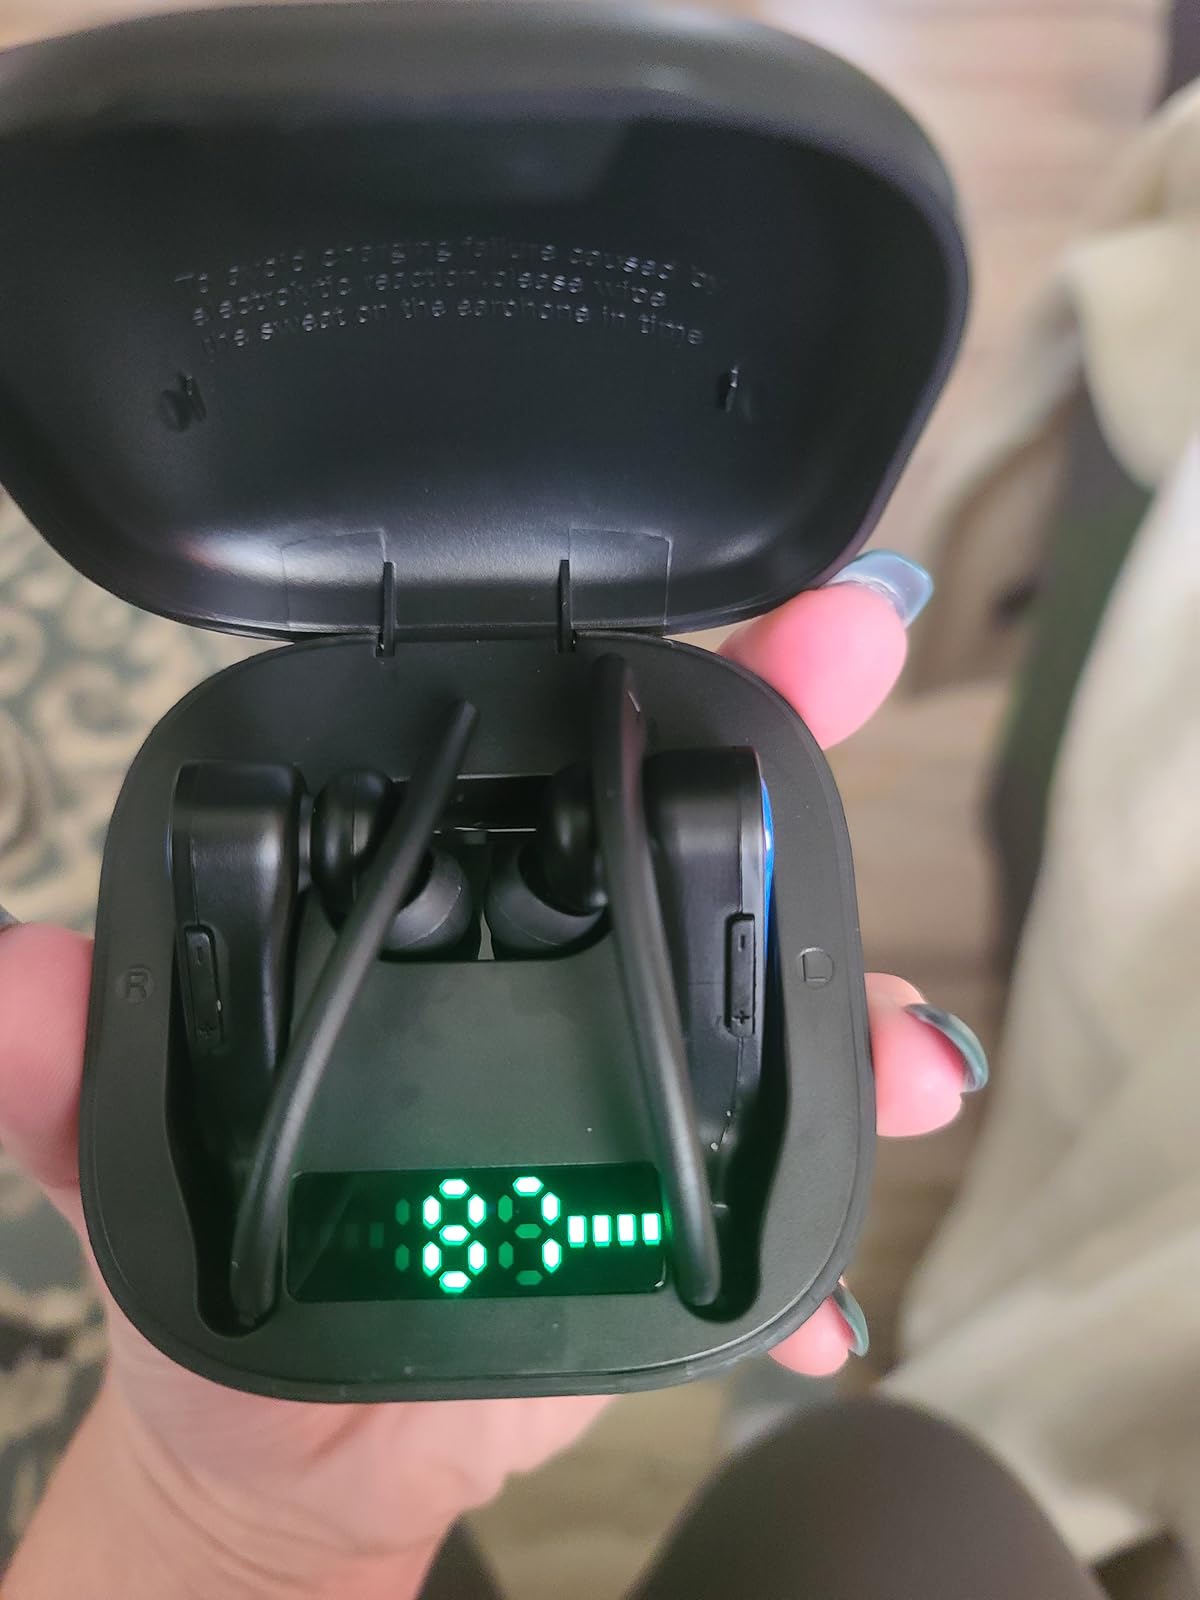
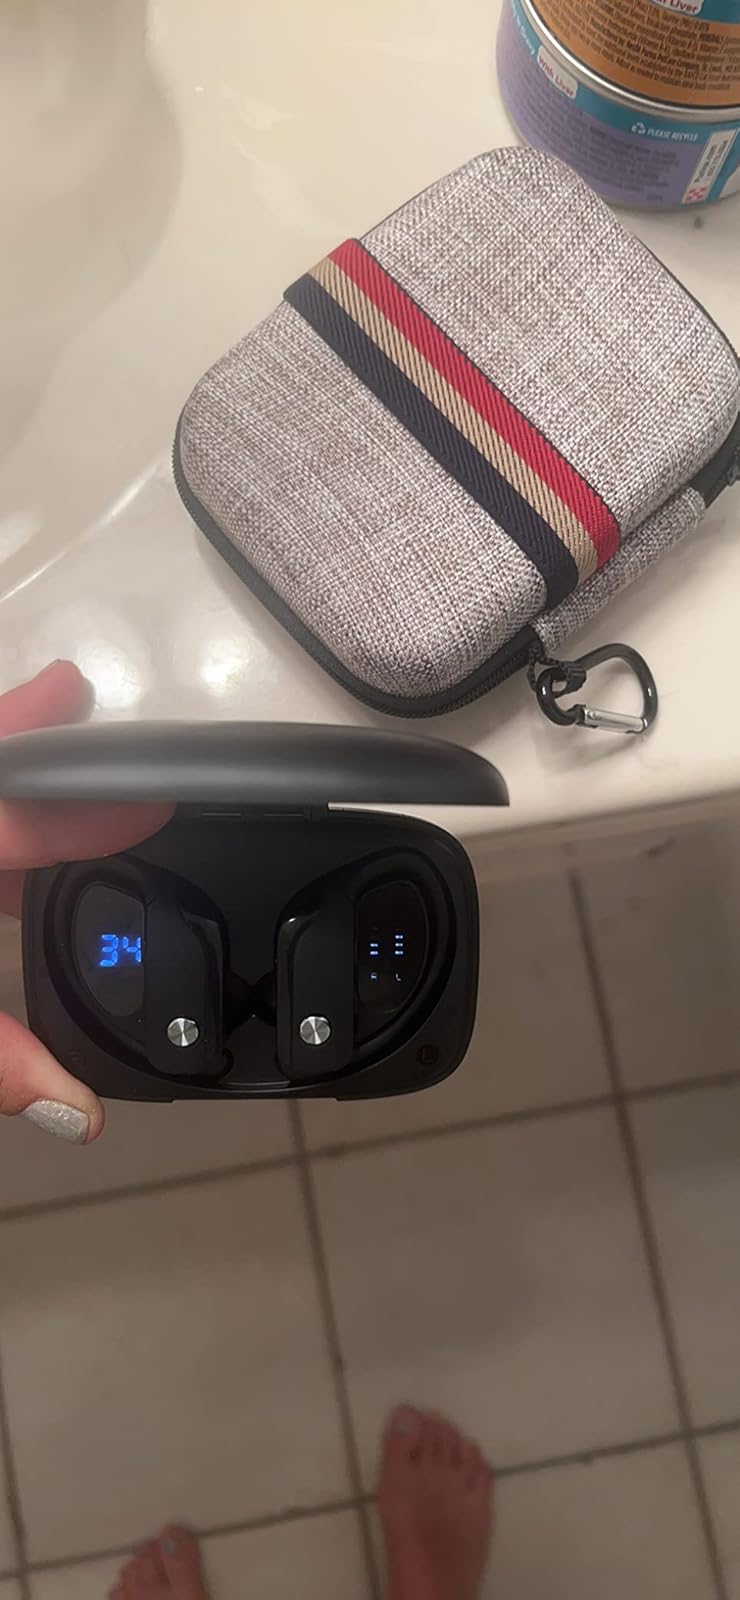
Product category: earbuds
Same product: no